Downtown Fayetteville Historic Square

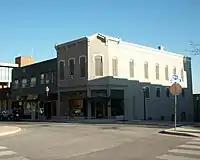

The Mrs. Young Building, built in the Italianate style in 1887, is one of the older building on the Square according to National Register of Historic Places information.